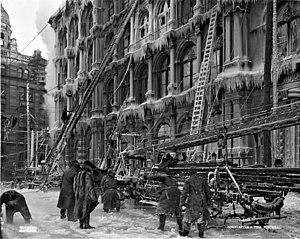
Photographie, Le bâtiment Thomas May après un incendie, rue McGill, Montréal, QC, 1901, Wm. Notman &amp
Le Service de sécurité incendie de Montréal est l'unique corps de sapeurs-pompiers professionnels de l'agglomération de Montréal. Le SIM, qui compte 67 casernes, est le deuxième plus grand service des incendies au Canada et le 7ᵉ en Amérique du Nord. Il offre le service de premiers répondants. Le numéro d'appel d'urgence est le 911. Il compte 2 855 employés, dont environ 2 430 pompiers. Il a fêté en 2013 son 150ᵉ anniversaire.
La rue McGill, souvent confondue avec l'avenue McGill College, est une rue de Montréal.
La rue McGill, souvent confondue avec l'avenue McGill College, est une rue de Montréal.